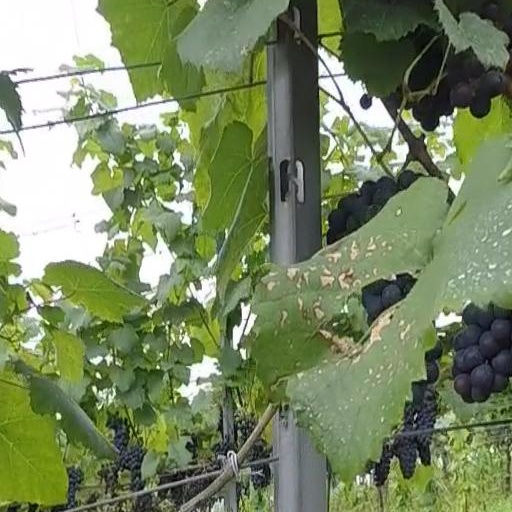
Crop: grape